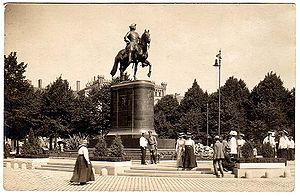
L'histoire de la Lettonie commence officiellement en 1920 avec la création de la première république de Lettonie. Cependant, la région accueille ses premiers occupants dès la fin de la dernière ère glaciaire. Les peuples baltes qui arrivent vers 3000 av. J.-C., et vers 800 av. J.-C., se structurent en plusieurs tribus : Coures, Latgaliens, Séloniens, Sémigaliens.
Le Monument de la Liberté, situé à Riga en Lettonie, est un mémorial érigé en l'honneur des soldats morts au combat durant la Guerre d'indépendance lettone. Inauguré le 18 novembre 1935 lors du 17ᵉ anniversaire de l'indépendance du pays, ce monument est appelé affectueusement « Milda » par les habitants de la ville. Considéré comme un symbole important de la liberté, de l'indépendance et de la souveraineté de la Lettonie, il est souvent le lieu central de manifestations publiques et de cérémonies officielles. C'est également l'un des monuments les plus hauts d'Europe dans son genre avec une hauteur de 42 mètres.